Sydney Flying Squadron

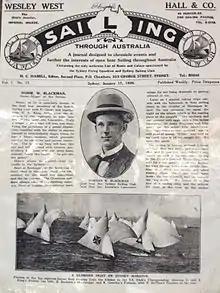
Historical mark of Sydney Squadron club

Sydney's open boat scene boomed in the mid-1890s and the Johnstone's Bay Sailing Club had become the most vibrant and progressive club on the harbour. Races were held for all open boats up to 26 feet including several of the new 18-foot type that has begun to emerge.